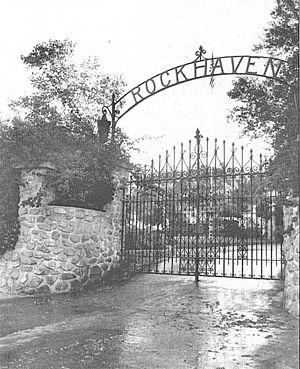
Ceci est la liste des lieux historiques inscrits sur le registre national dans le comté de Los Angeles en Californie.